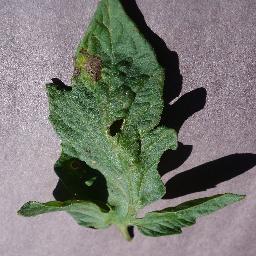
Label: Tomato___Early_blight